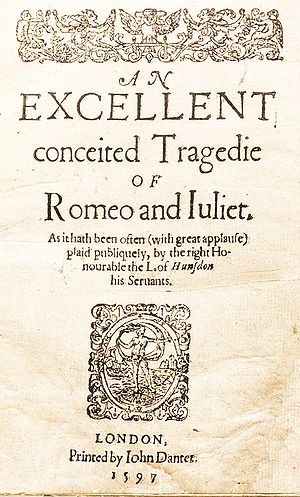
Romeo og Julie
Det tidligst kendte manuskript af Romeo og Julie fra 1597
En rigt dekoreret forside af manuskriptet.
Romeo og Julie er tragedie skrevet tidligt i karrieren af dramatikeren William Shakespeare. Stykket omhandler to unge elskende, hvis dødsfald i sidste ende forener deres stridende familier. Stykket var blandt Shakespeares mest populære i hans levetid, og sammen med Hamlet og Macbeth, er det et af hans oftest spillede stykket. De to hovedroller betragtes i dag som arketypiske unge elskende.